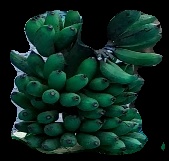
Variety: rasbale
Grade: grade3